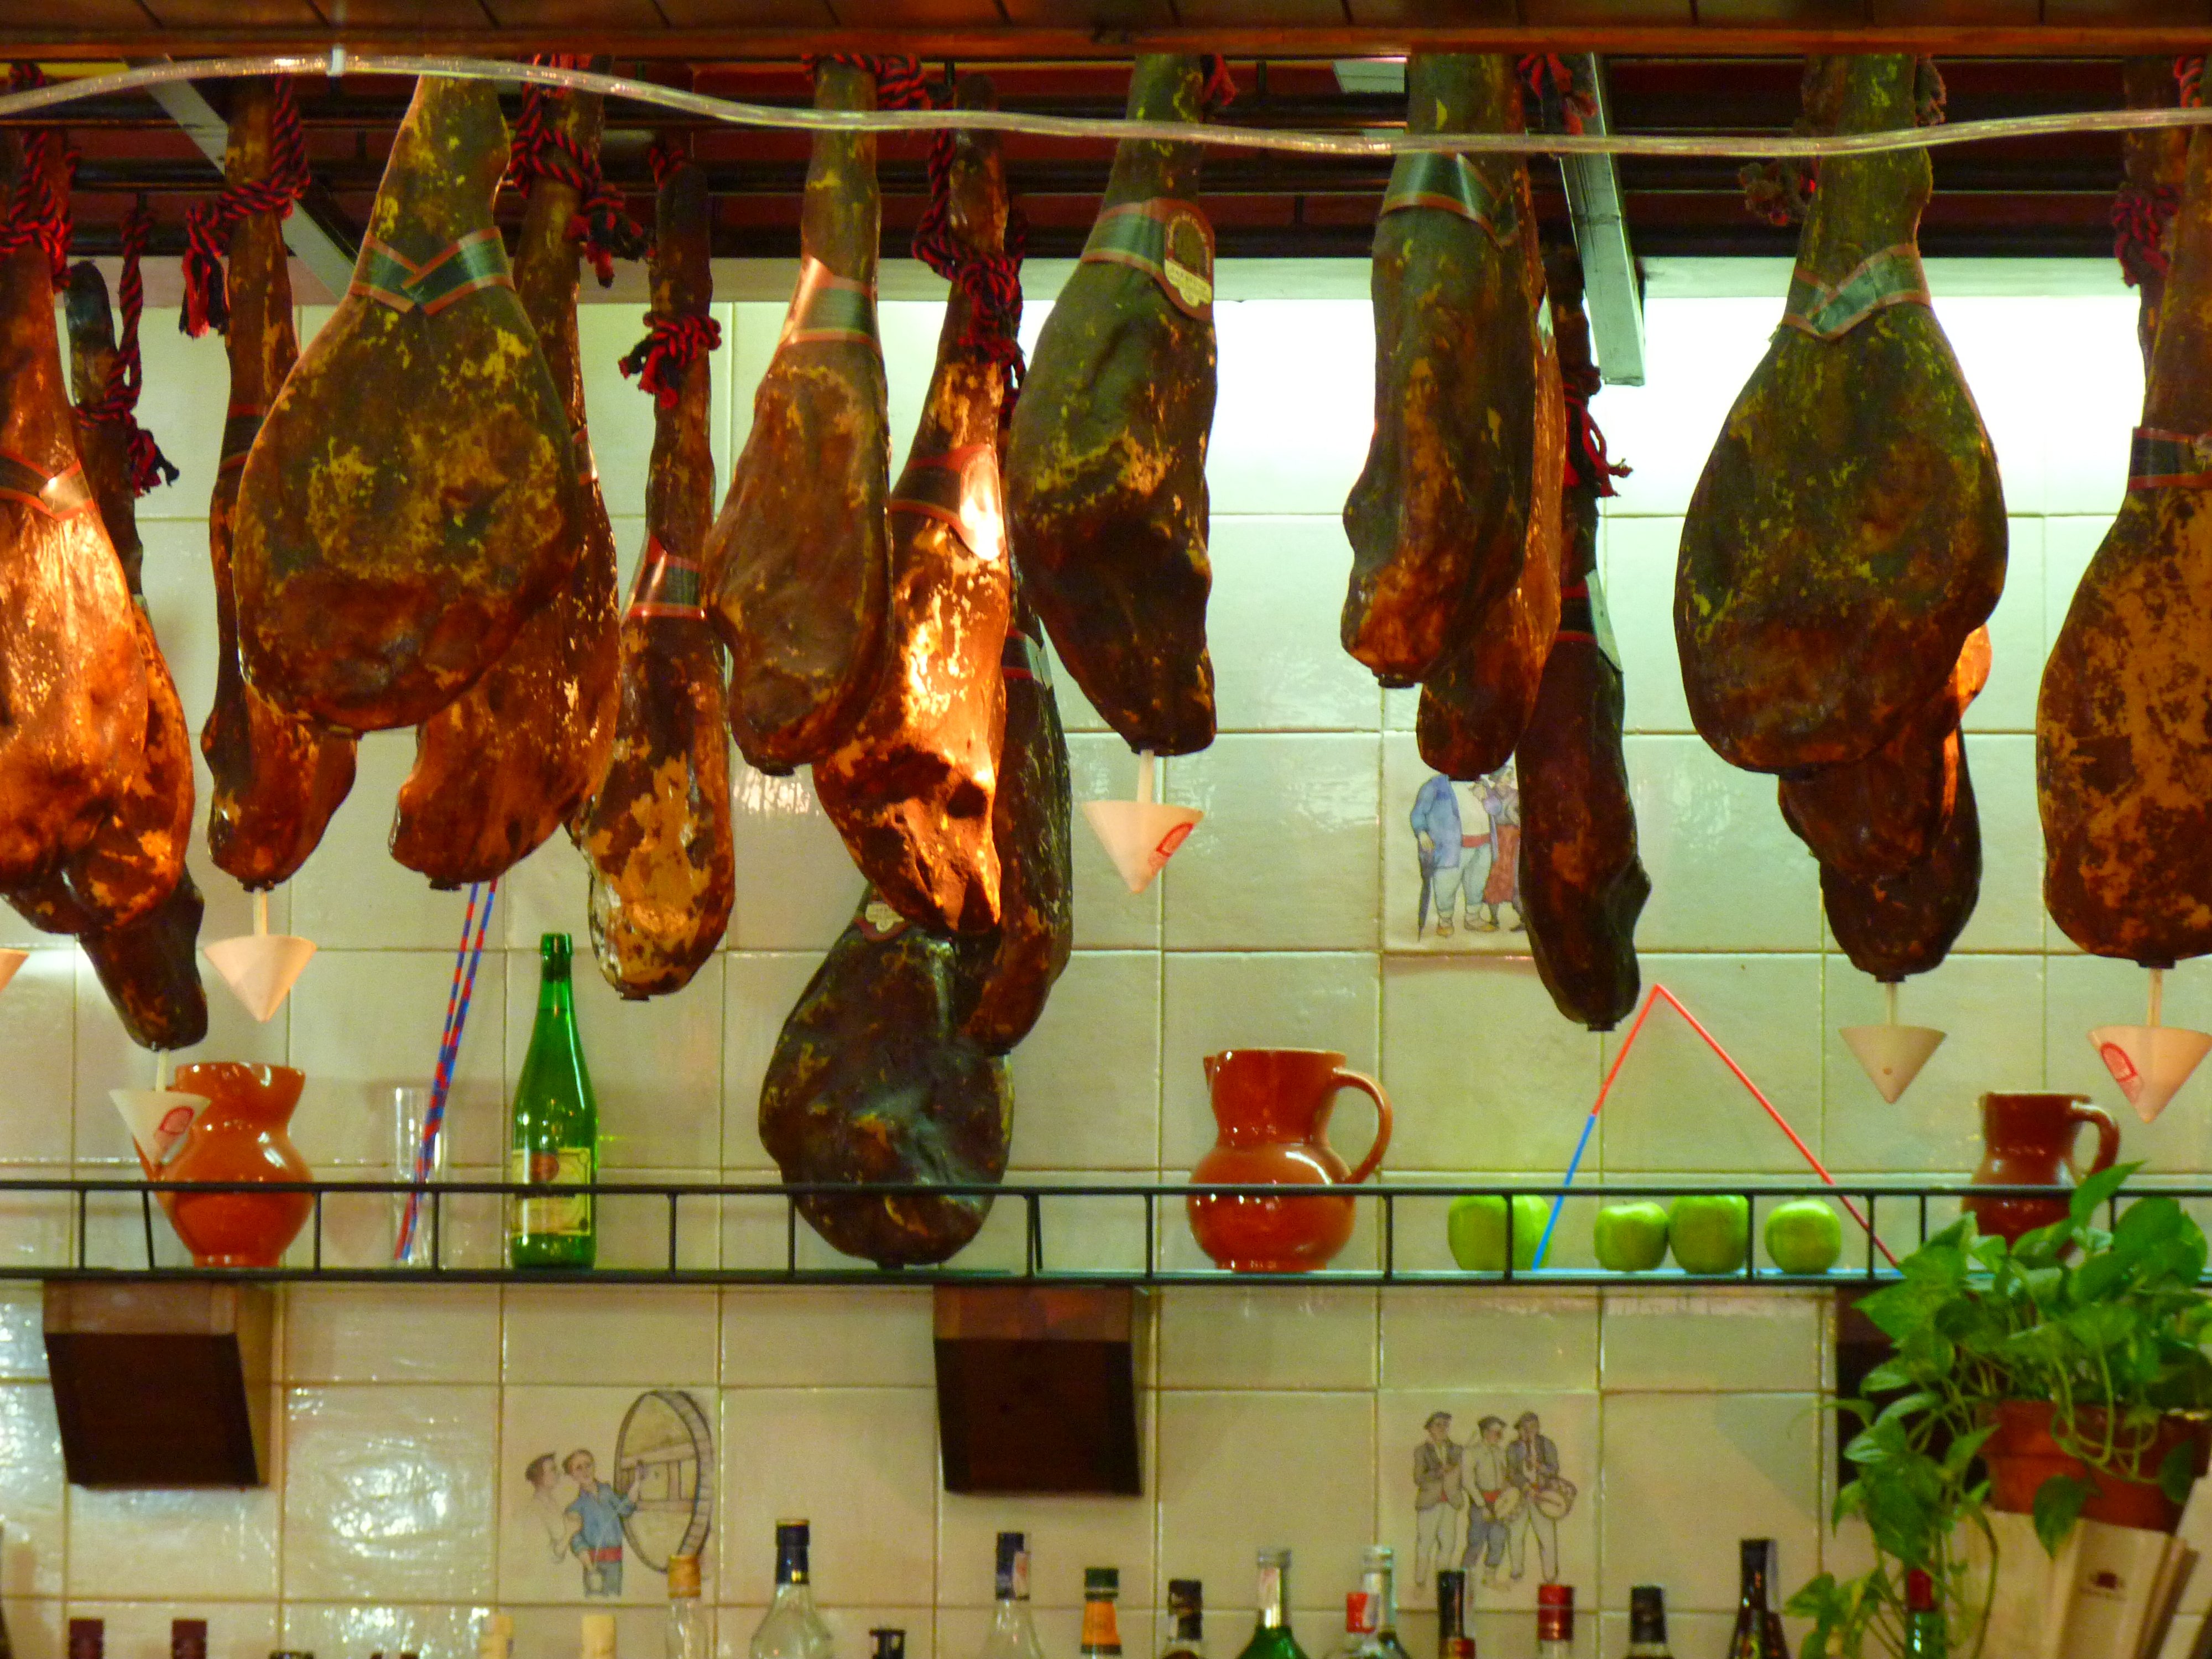
restaurant, dish, meal, food, eat, meat, cuisine, spanish, ham, retail, depend, sense